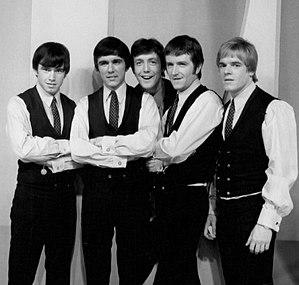
Le beat est un genre musical de rock et de pop largement en vogue au début des années 1960. Un des groupes les plus populaires du genre sont les Beatles. Le mot « beat » est employé pour désigner une nouvelle façon de jouer le rock 'n' roll au Royaume-Uni approximativement de 1963 à 1967, sous l'impulsion du succès des Beatles. Cette appellation désigne à la fois des groupes qui revendiquent une forte influence du rhythm and blues comme The Rolling Stones, The Who, The Kinks, The Animals, The Pretty Things, The Yardbirds et Them, et d'autres qui privilégient les mélodies et les harmonies vocales comme The Hollies, Herman's Hermits, Manfred Mann et The Zombies.